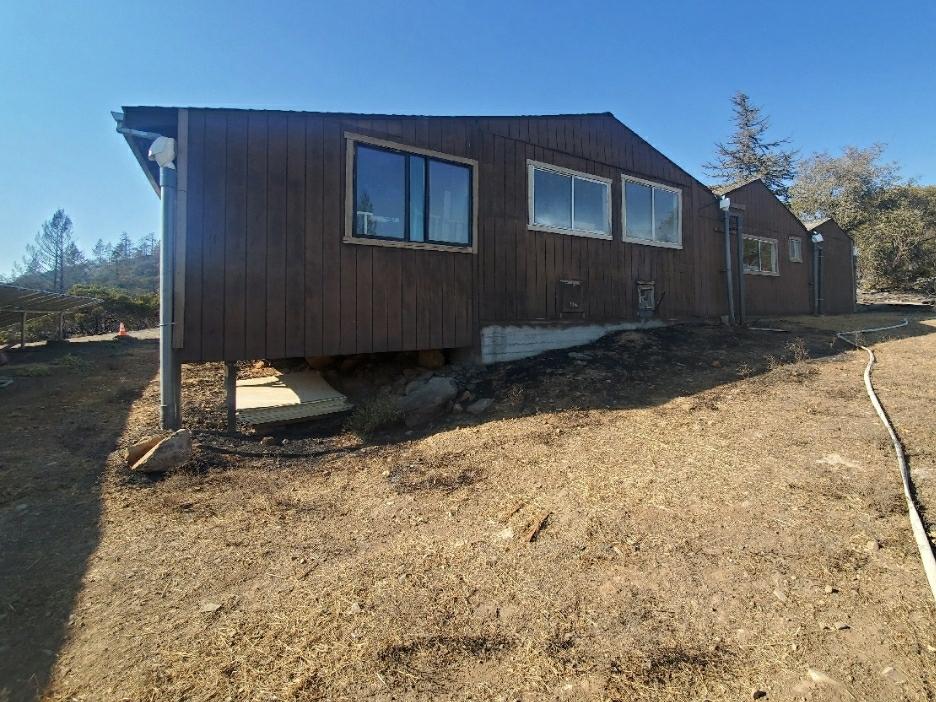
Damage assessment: no_damage